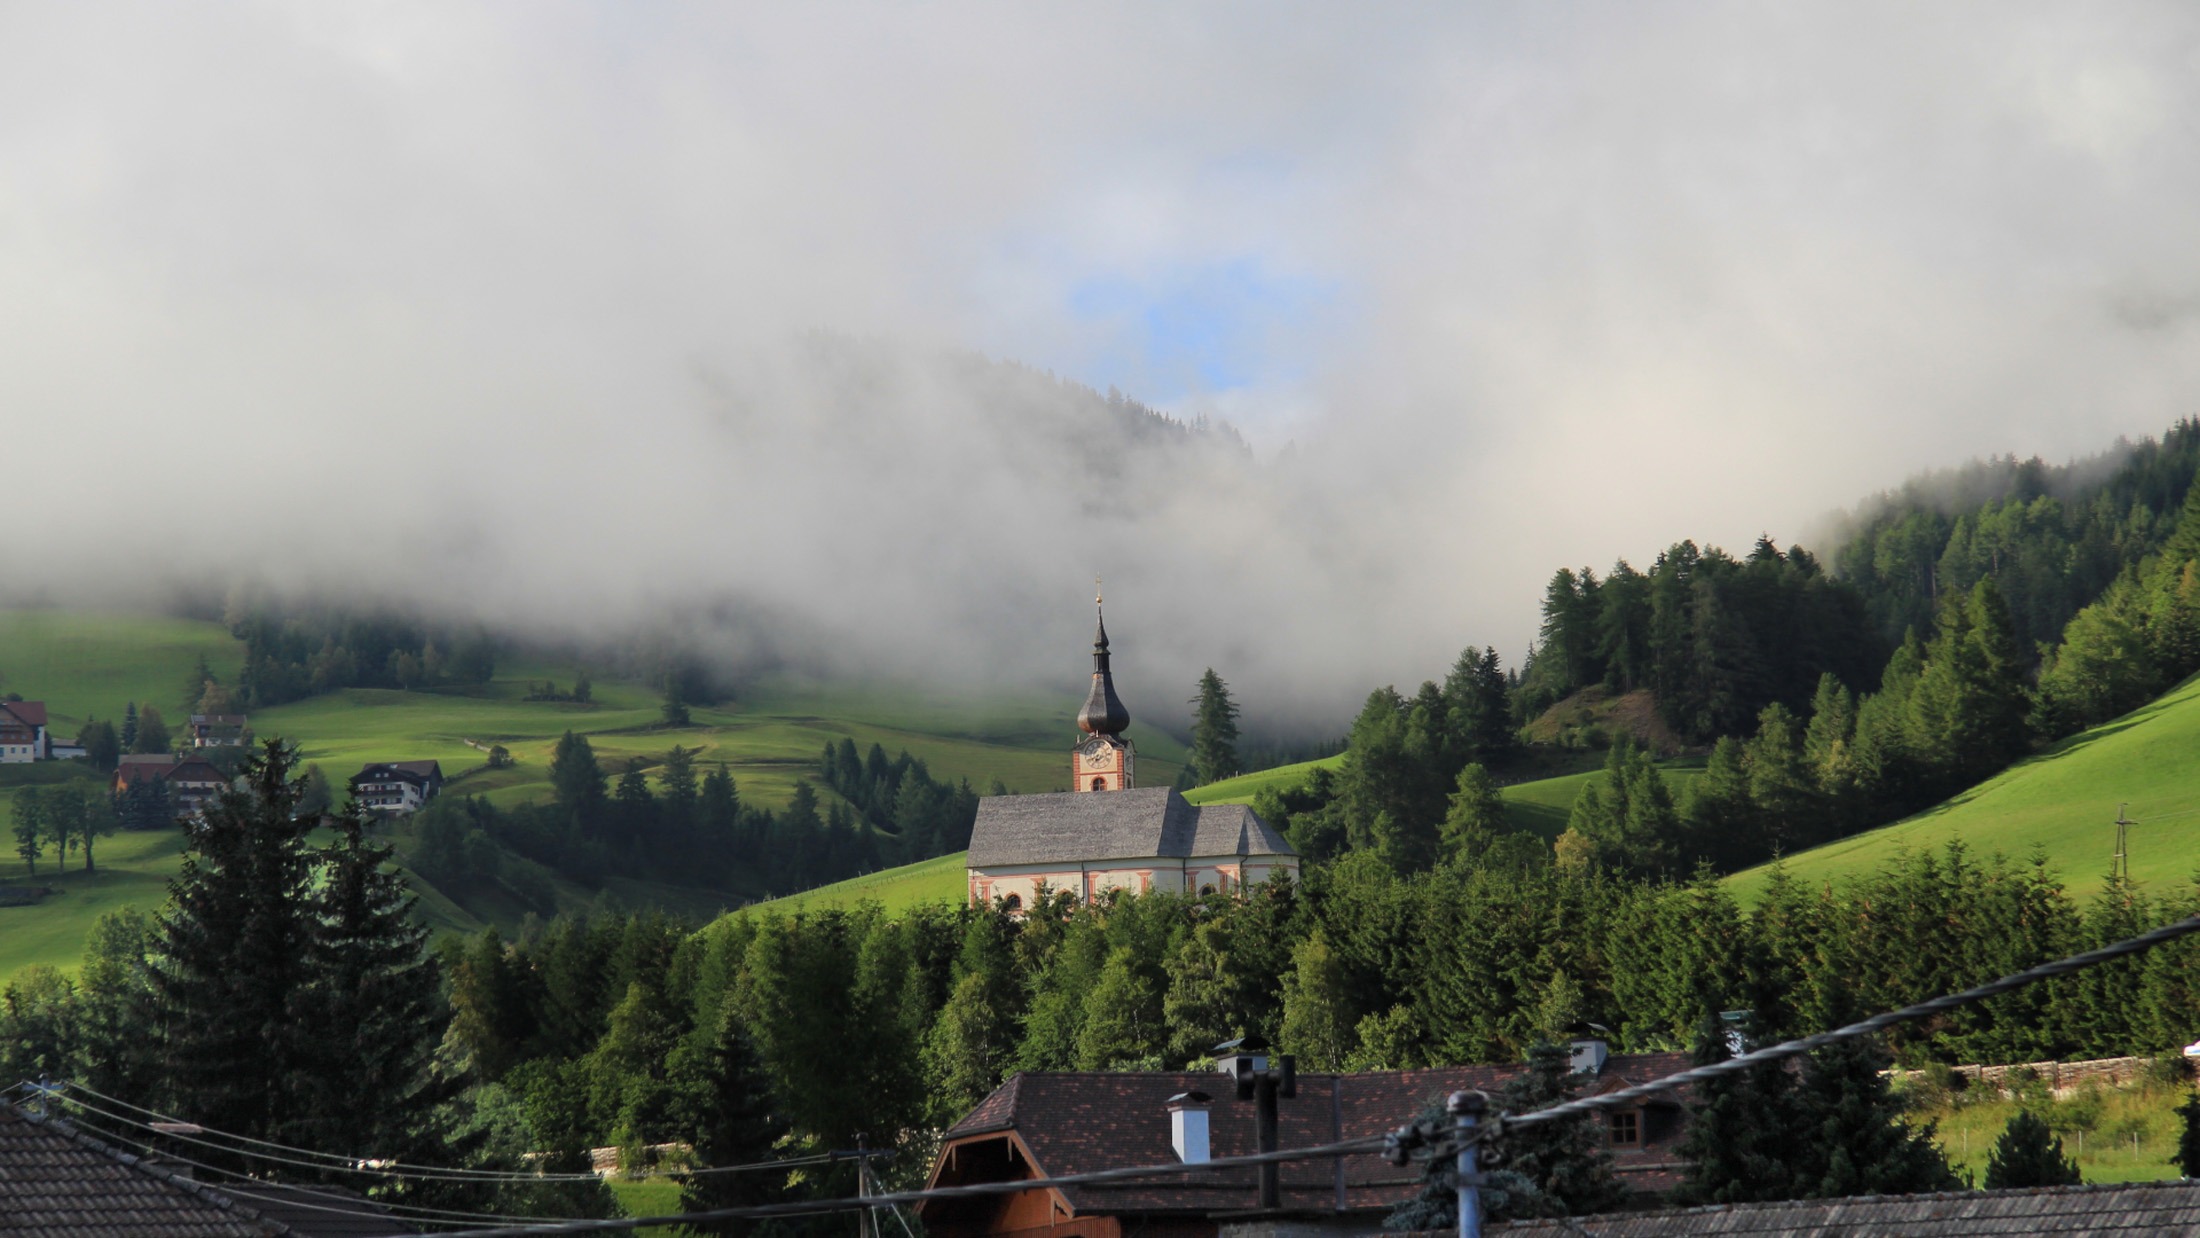
landscape, tree, nature, mountain, cloud, sunshine, morning, hill, chateau, valley, mountain range, alps, rural area, municipality, aerial photography, atmospheric phenomenon, mountainous landforms